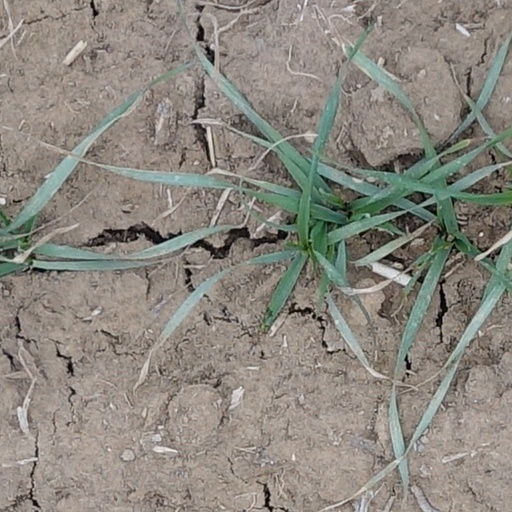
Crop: wheat